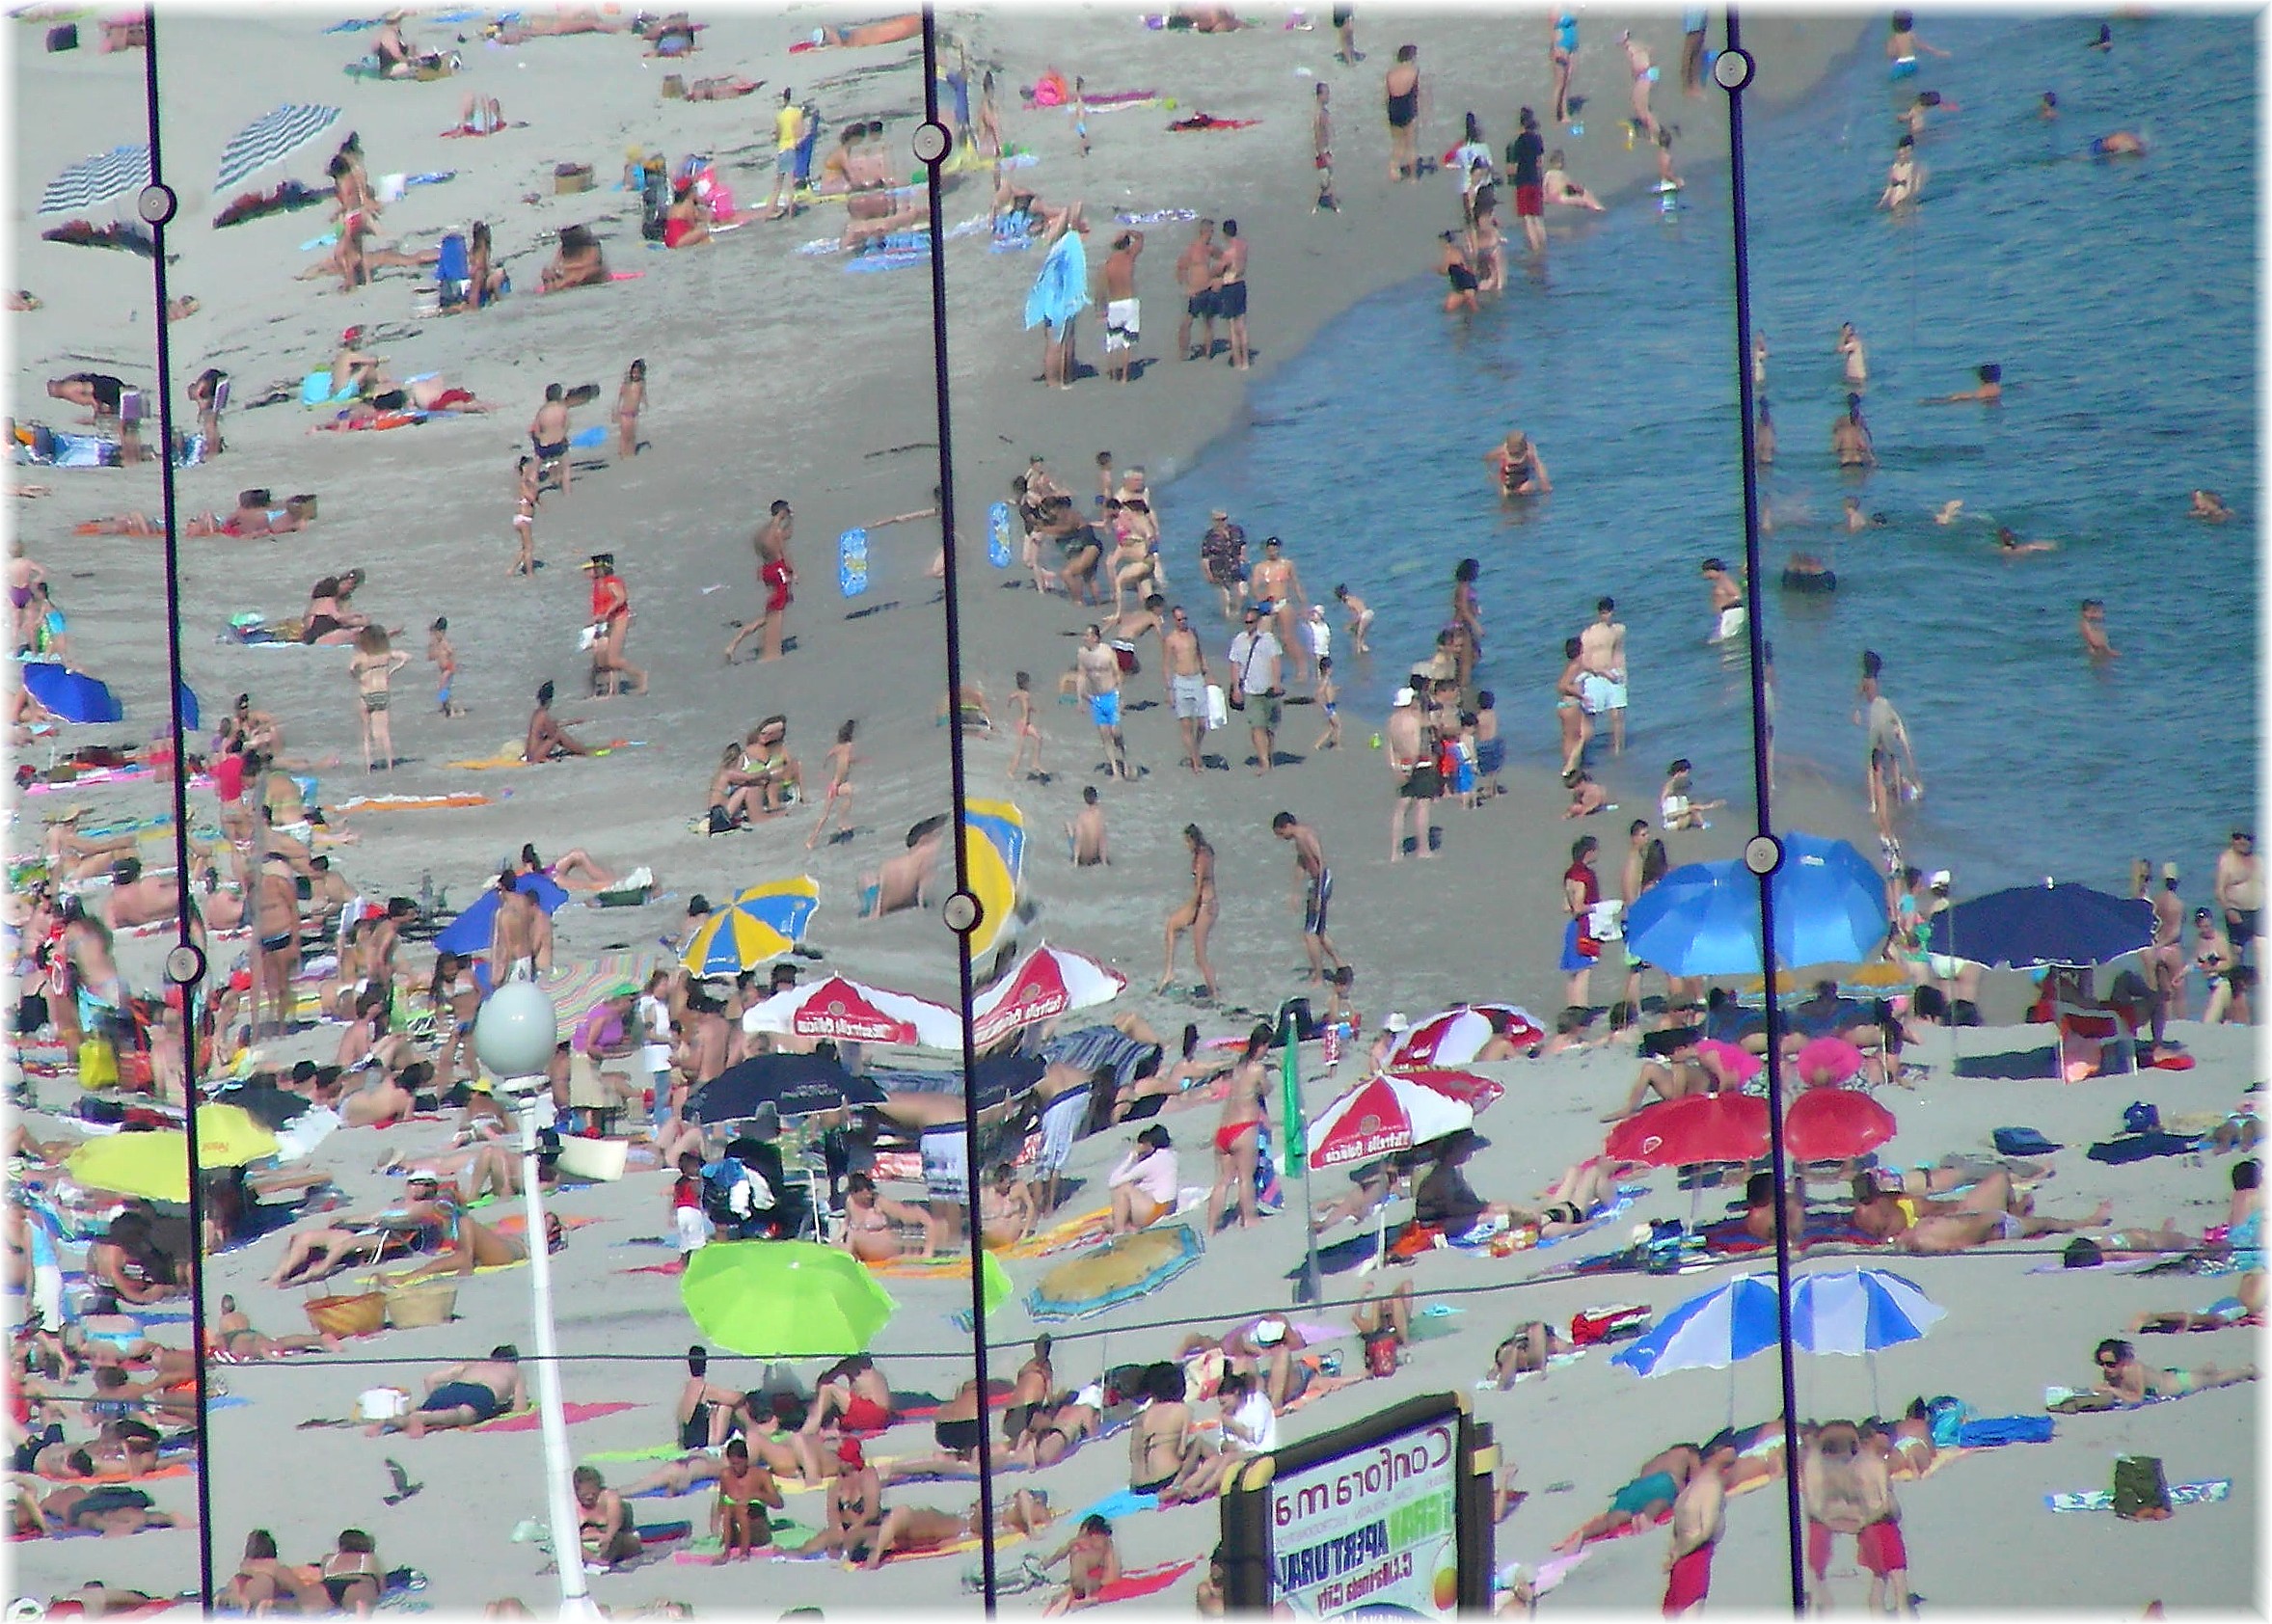
europe, spain, reflejos, edificio, europa, galicia, refections, espana, galiza, cristal, riazor, paseomaritimo, reflexos, lacoruna, acoru a, coru a, endurance sports